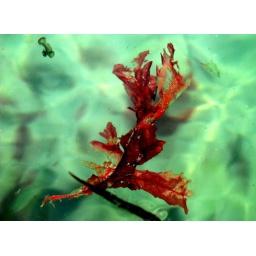
sea weed floating in water at beach muckross kilcar co donegal 9/7/10